Cetus

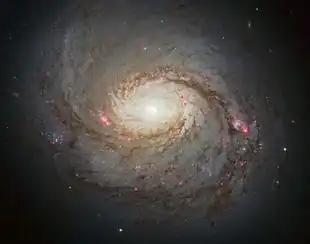
Messier 77 spiral galaxy - HST (Hubble Space Telescope).

Cetus lies far from the galactic plane, so that many distant galaxies are visible, unobscured by dust from the Milky Way. Of these, the brightest is Messier 77 (NGC 1068), a 9th magnitude spiral galaxy near Delta Ceti. It appears face-on and has a clearly visible nucleus of magnitude 10. About 50 million light-years from Earth, M77 is also a Seyfert galaxy and thus a bright object in the radio spectrum. Recently, the galactic cluster JKCS 041 was confirmed to be the most distant cluster of galaxies yet discovered. The Pisces–Cetus Supercluster Complex is a galaxy filament that is one of the largest known structures in the observable Universe; it contains the Virgo Supercluster which contains the Local Group of Milky Way and other galaxies.